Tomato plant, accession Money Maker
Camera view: vertical (180 deg); turntable rotation: 330 degrees
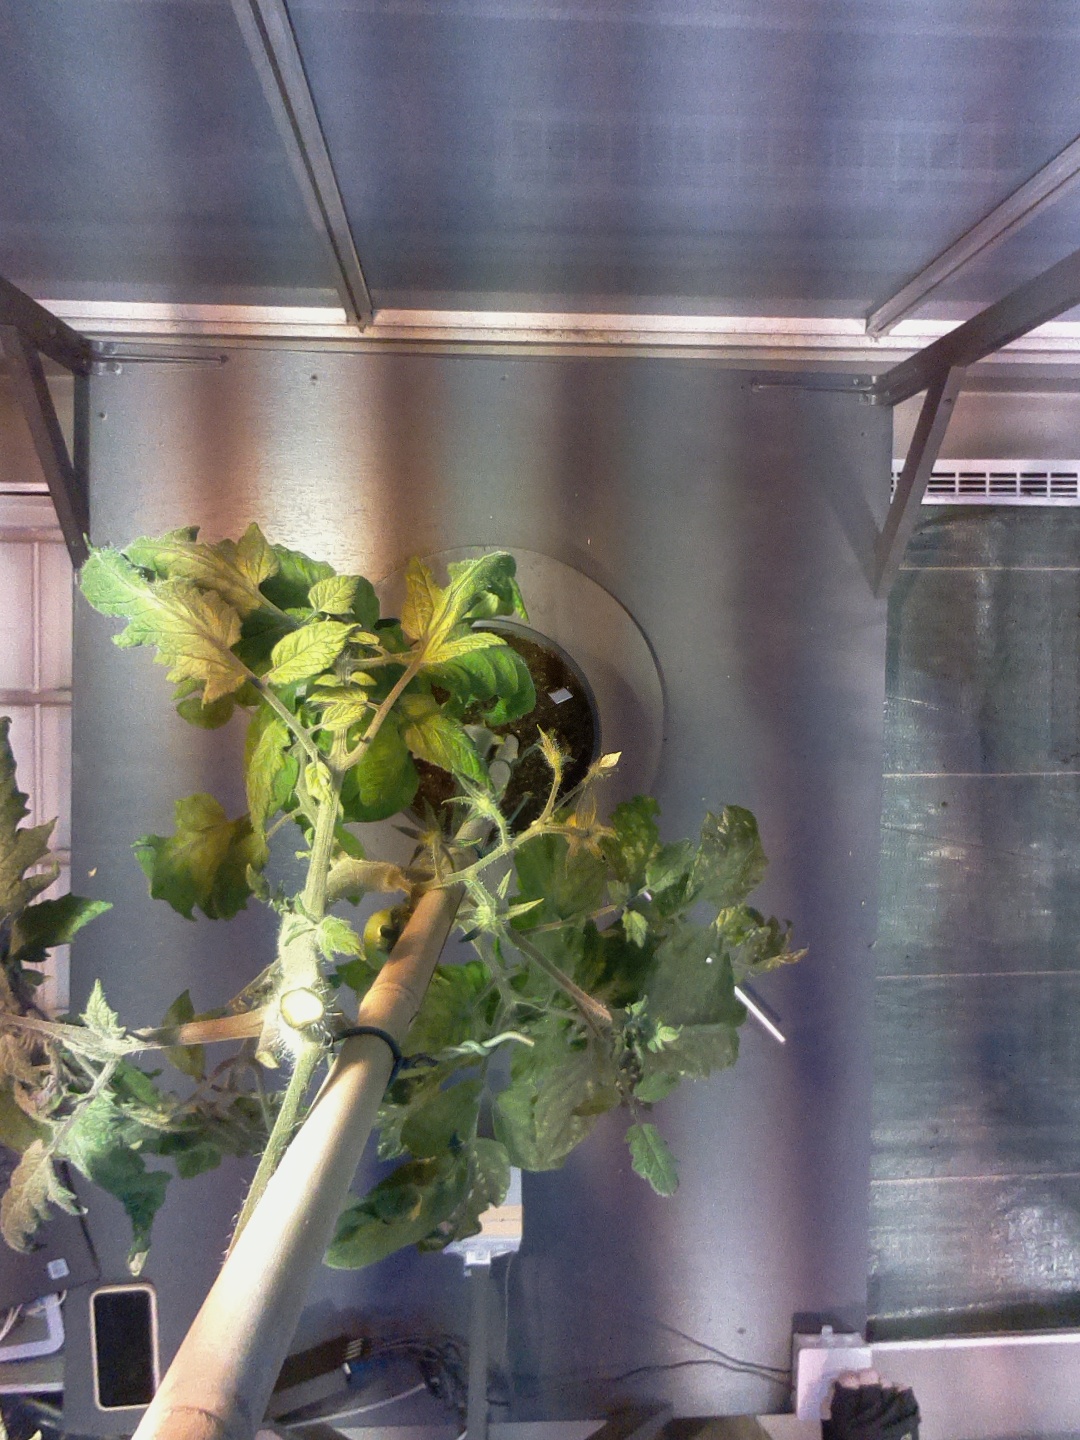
BBCH growth stage 73: 30%-40% of final fruit size